Rock (geology)

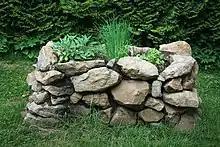
Raised garden bed with natural stones

Metamorphic rocks are formed by subjecting any rock type—sedimentary rock, igneous rock or another older metamorphic rock—to different temperature and pressure conditions than those in which the original rock was formed. This process is called metamorphism, meaning to "change in form". The result is a profound change in physical properties and chemistry of the stone. The original rock, known as the protolith, transforms into other mineral types or other forms of the same minerals, by recrystallization. The temperatures and pressures required for this process are always higher than those found at the Earth's surface: temperatures greater than 150 to 200 °C and pressures greater than 1500 bars. This occurs, for example, when continental plates collide. Metamorphic rocks compose 27.4% of the crust by volume.